Insignia of chaplain schools in the United States military

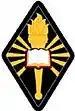
Shoulder sleeve insignia

The Shoulder Sleeve Insignia was approved on September 13, 1991. The Institute of Heraldry describes the symbolism in the design as follows: "Black is the branch color of the Chaplain Corps. Gold is emblematic of excellence and white denotes purity. The torch signifies knowledge and leadership. The open book symbolizes the sacred "word" and the divine knowledge and wisdom of religion. The open book is radiating ten rays suggesting spiritual enlightenment."